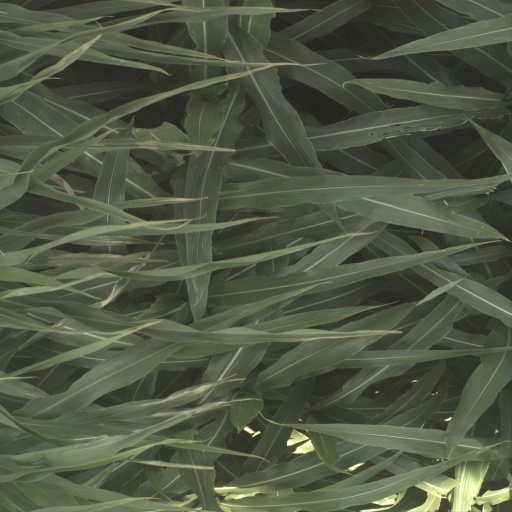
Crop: sorghum